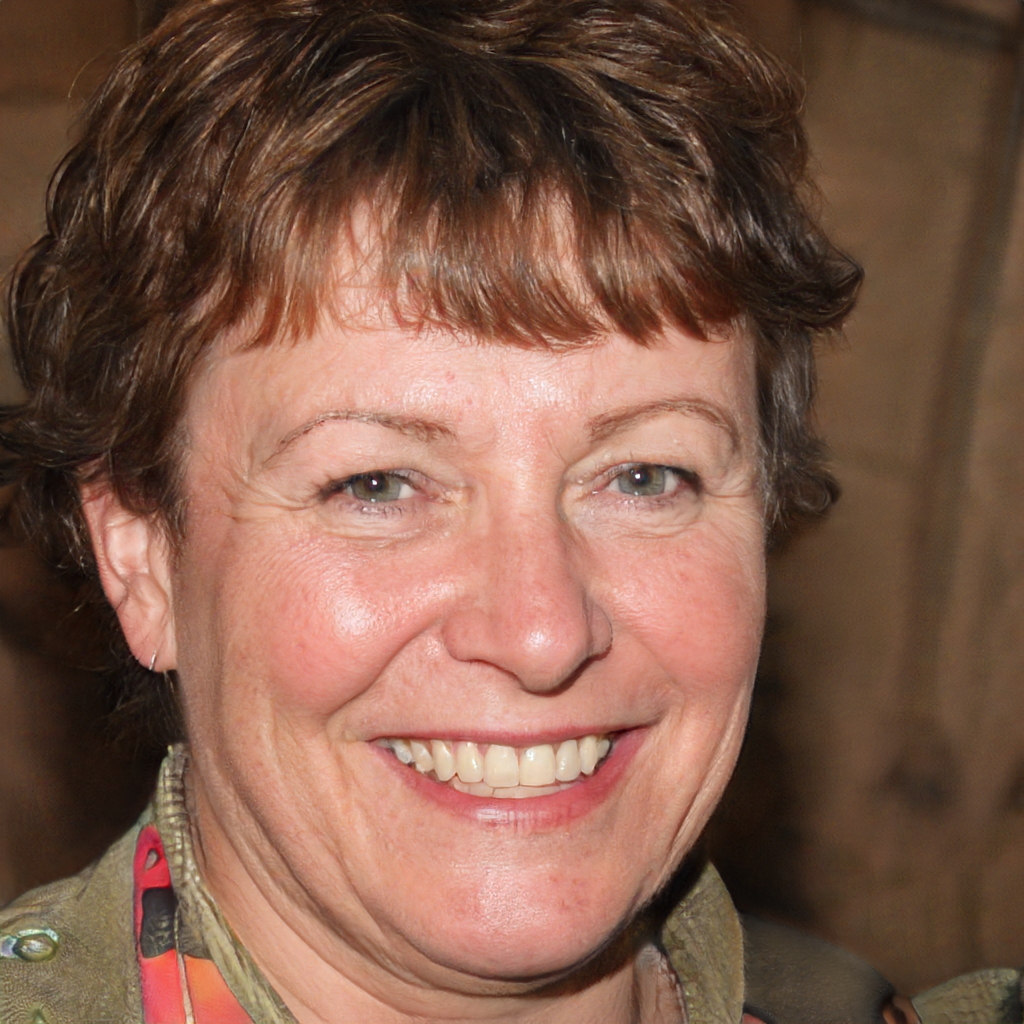
Gender: Female